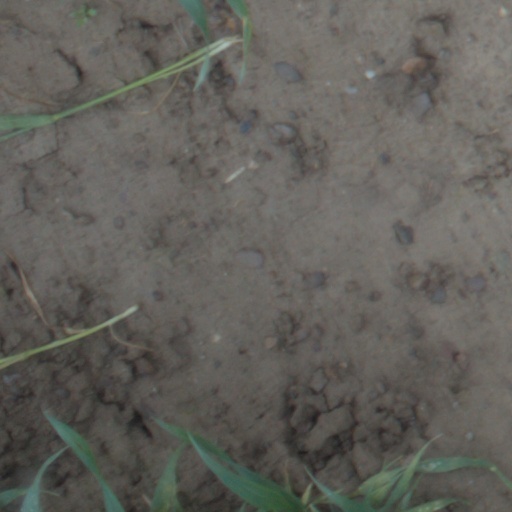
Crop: wheat